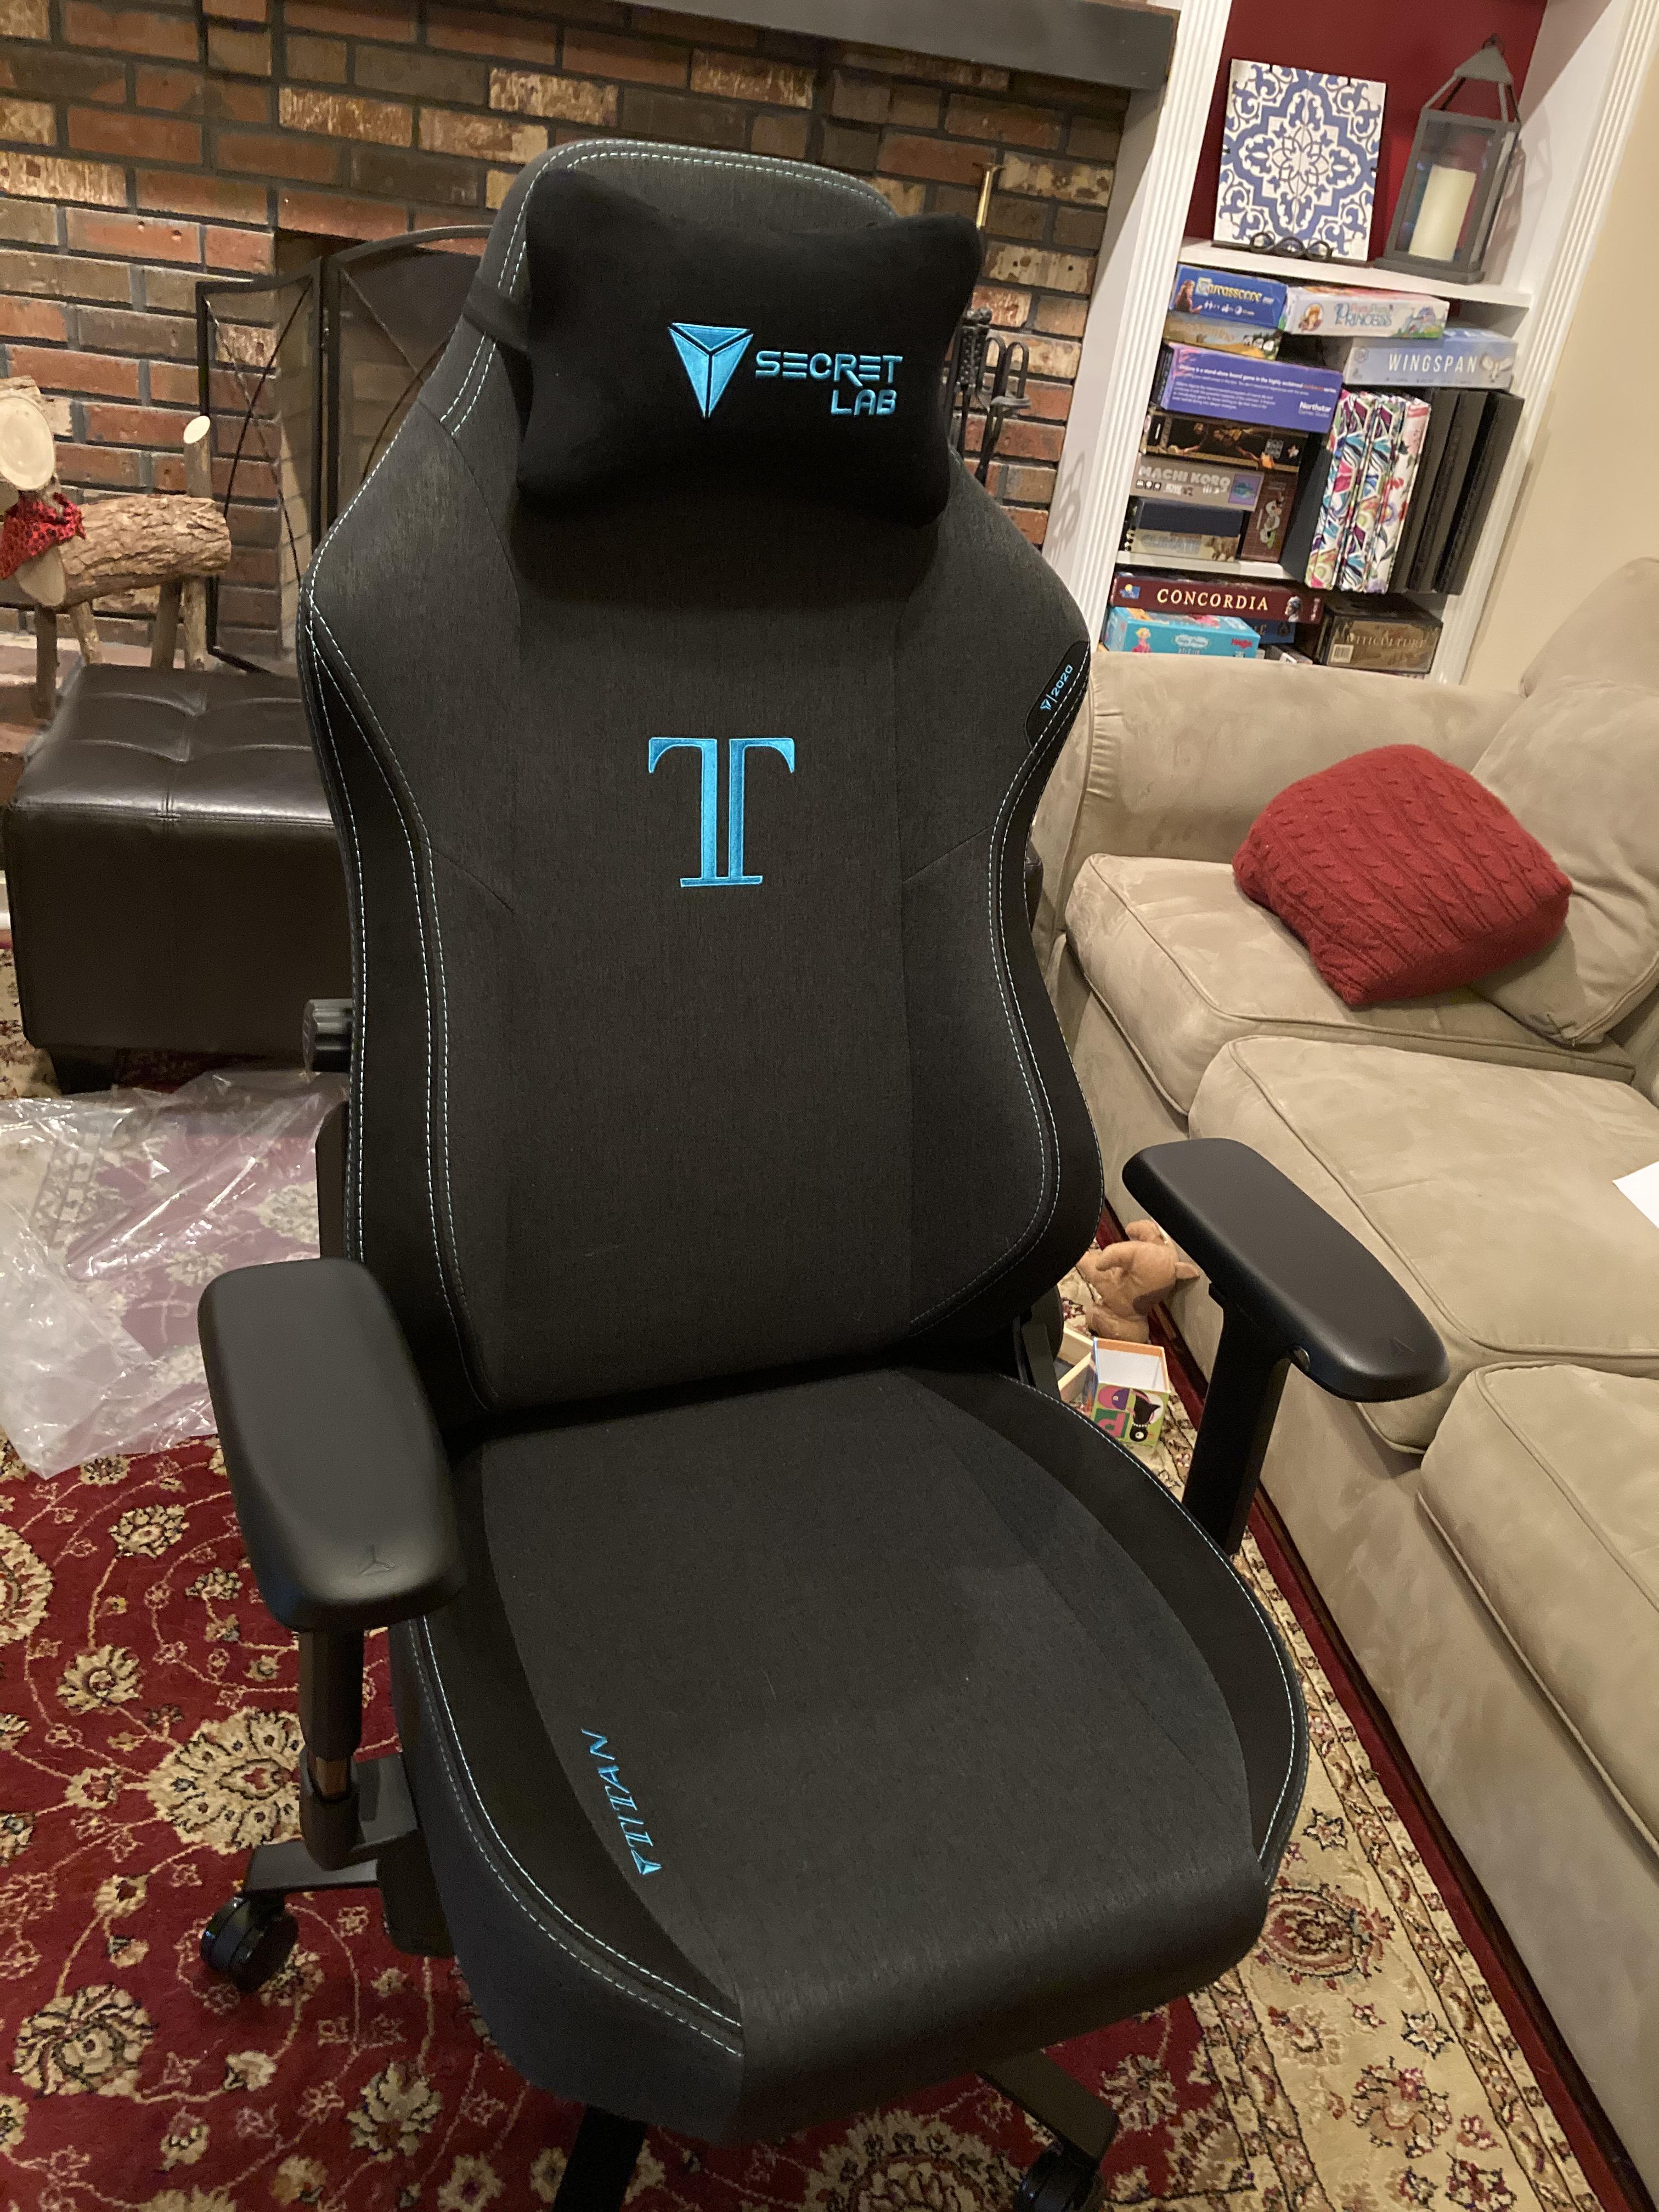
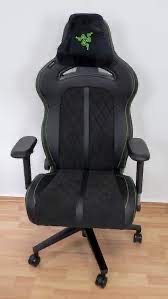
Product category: items_chair
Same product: no